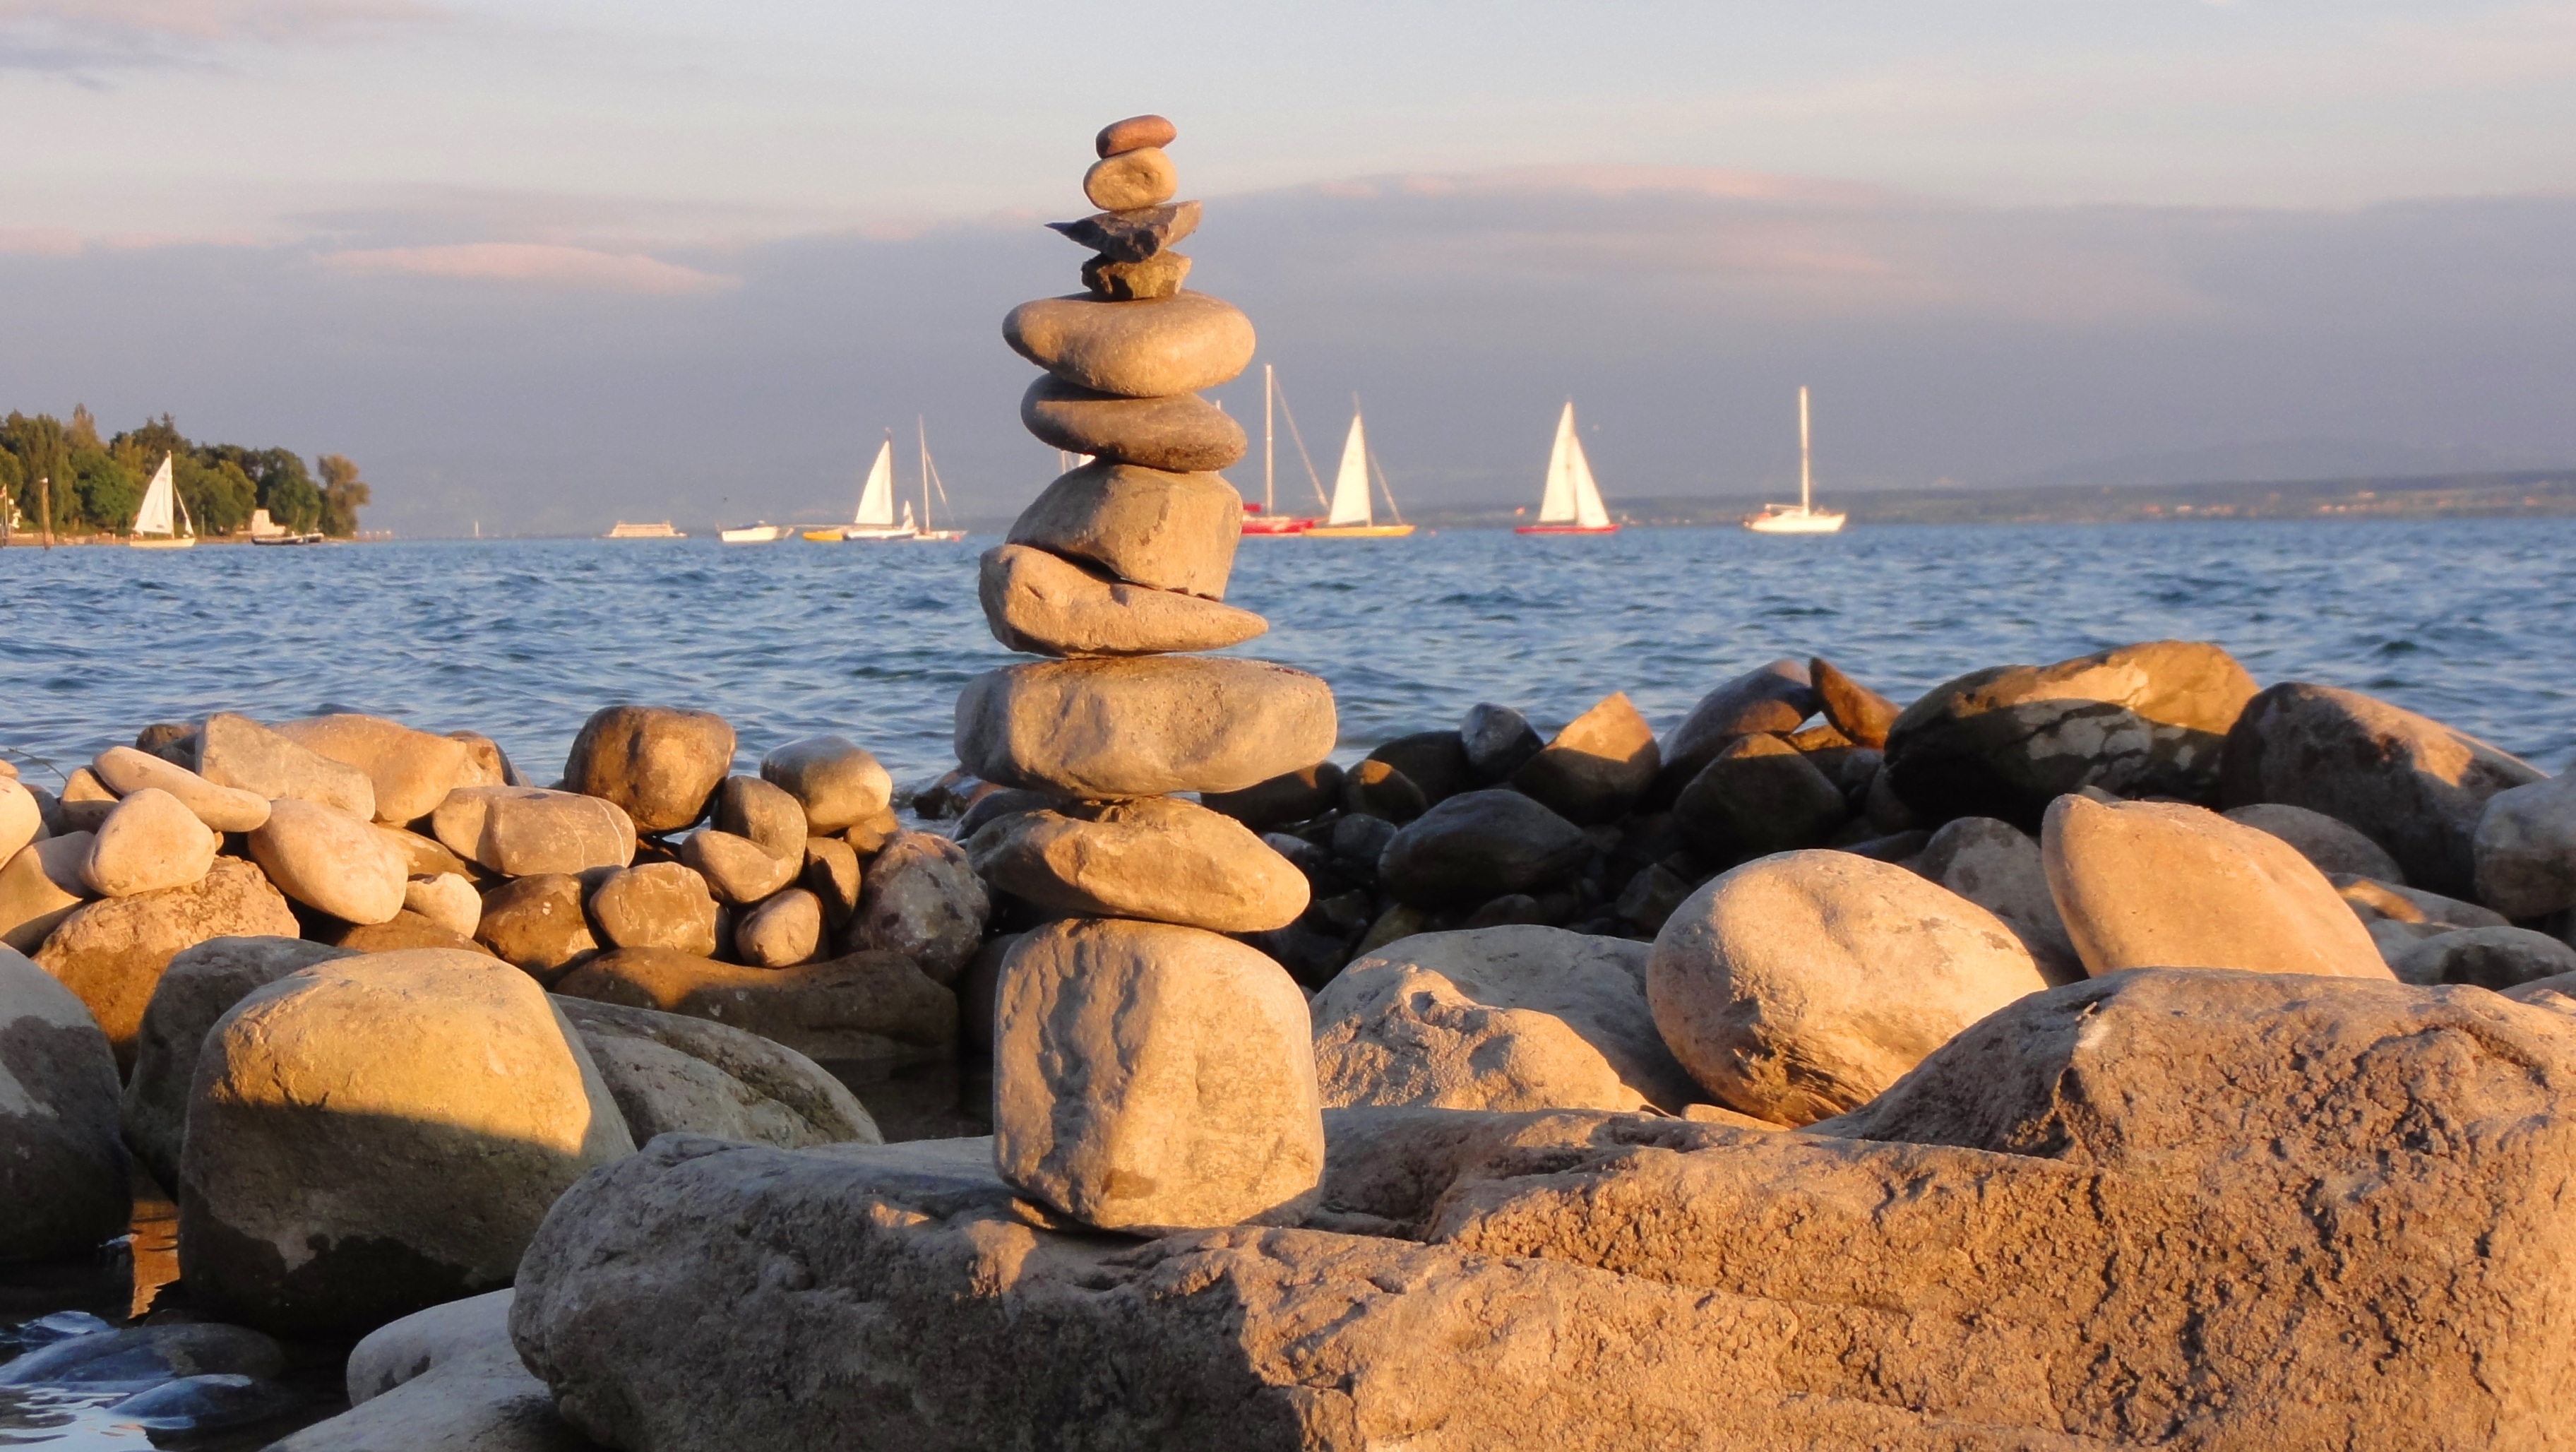
beach, sea, coast, water, sand, rock, ocean, shore, lake, vacation, material, stone tower, stones, bank, beige, sailing boat, abendstimmung, lake constance